Julie Palakovich Carr

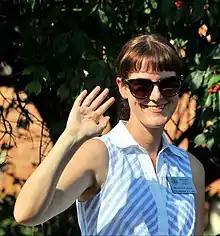
Palakovich Carr in 2021

Julie Palakovich Carr (born April 22, 1983) is an American politician from Maryland. She is a member of the Democratic Party who currently serves in the Maryland House of Delegates, representing District 17 in Montgomery County. She previously served on the Rockville City Council.